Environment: real
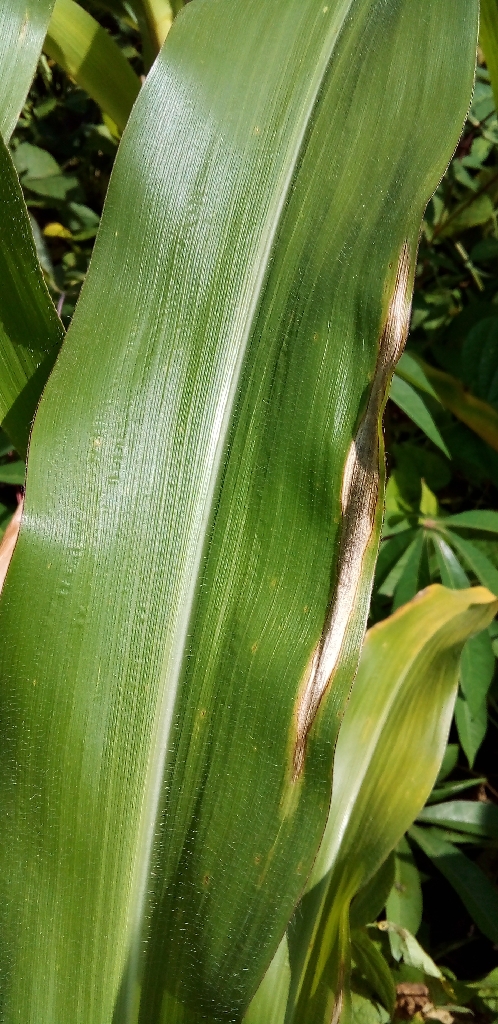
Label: northern_corn_leaf_blight